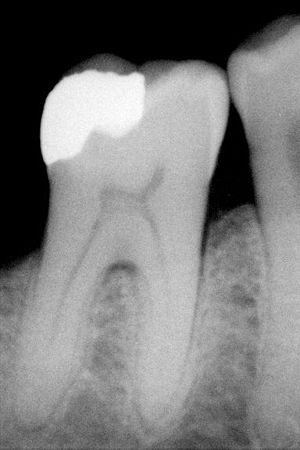
L’odontologie conservatrice est la partie de la dentisterie qui s'occupe de soigner les dents, en éliminant le moins possible de matière dentaire saine.
L'émail est la partie externe de la couronne des dents. Cette substance, qui recouvre la dentine, est la plus dure et la plus minéralisée de l'organisme. Avec la dentine, le cément et la pulpe dentaire, il constitue un des quatre principaux tissus qui constituent la dent. Il est la structure dentaire normalement visible, supporté par une couche sous-jacente de dentine. Il est composé à 96 % de matière minérale, le reste étant composé d'eau et de matière organique. Sa partie minérale est principalement composée d'un réseau de cristaux d'hydroxyapatite de calcium. Le fort pourcentage de minéraux dans l'émail est responsable non seulement de sa force et de sa dureté supérieure au tissu osseux, mais aussi de sa friabilité. La dentine, qui est moins minéralisée et moins friable, est indispensable comme support et compense les faiblesses de l'émail.